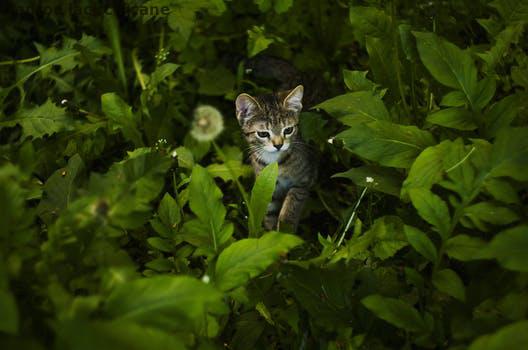
Label: Watermark